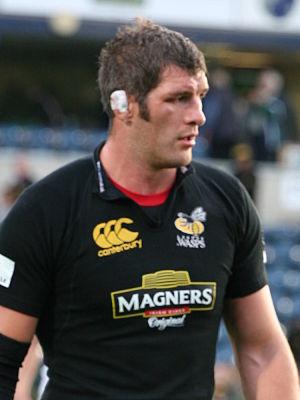
Simon Shaw, né le 1ᵉʳ septembre 1973 à Nairobi, est un joueur de rugby à XV anglais. Évoluant au poste de deuxième ligne, il joue en équipe d'Angleterre entre 1996 et 2011, obtenant 71 capes et les Lions britanniques et irlandais, sélection avec laquelle il participe à trois tournées et dispute deux tests. En clubs, il évolue avec le Bristol Rugby, les London Wasps avant de finir sa carrière au RC Toulon.
La liste des joueurs sélectionnés en équipe d'Angleterre de rugby à XV comprend 1 413 joueurs au 23 février 2020, le dernier étant Ben Earl retenu pour la première fois en équipe nationale le 8 février 2020 contre l'Écosse. Le premier Anglais sélectionné est John Bentley le dimanche 27 mars 1871 contre l'Écosse. L'ordre établi prend en compte la date de la première sélection, puis la qualité de titulaire ou remplaçant et enfin l'ordre alphabétique.